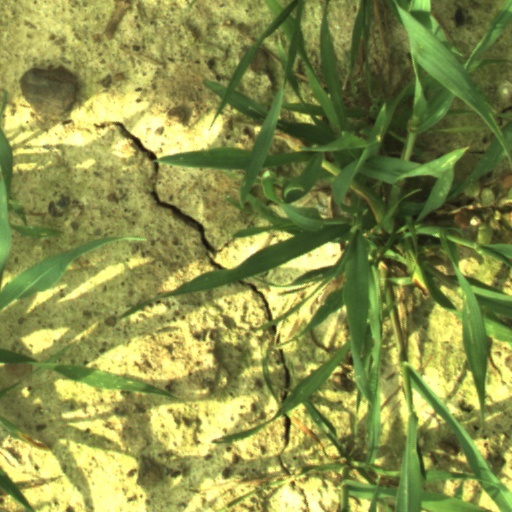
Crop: wheat